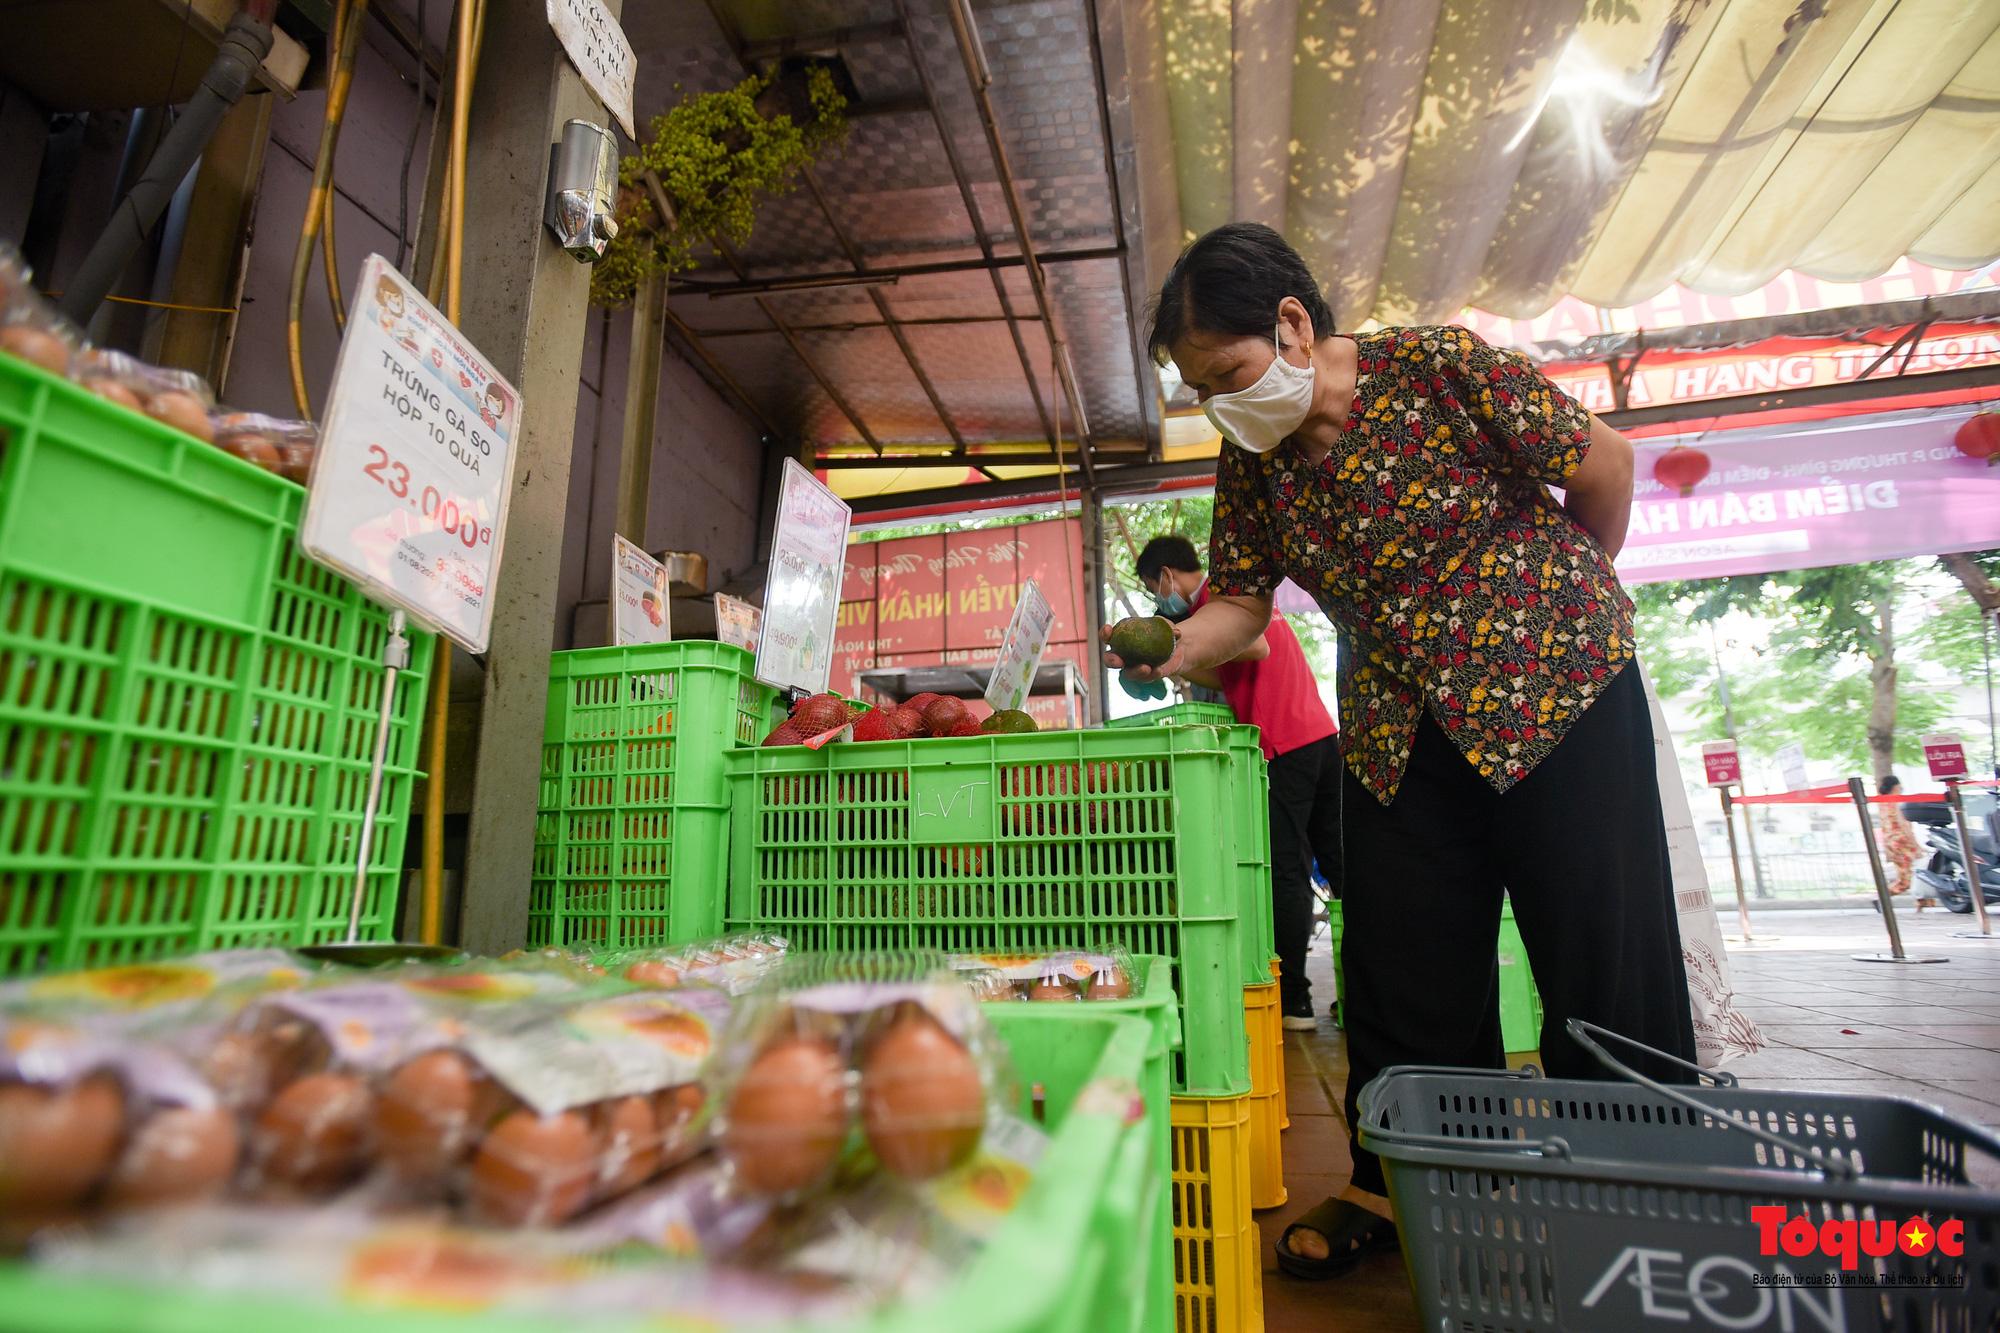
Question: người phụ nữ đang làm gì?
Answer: bà ấy đang lựa trái cây